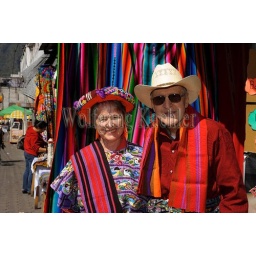
Guatemala, highlands, lake atitlan, santiago, tourists dressed in traditional mayan clothing